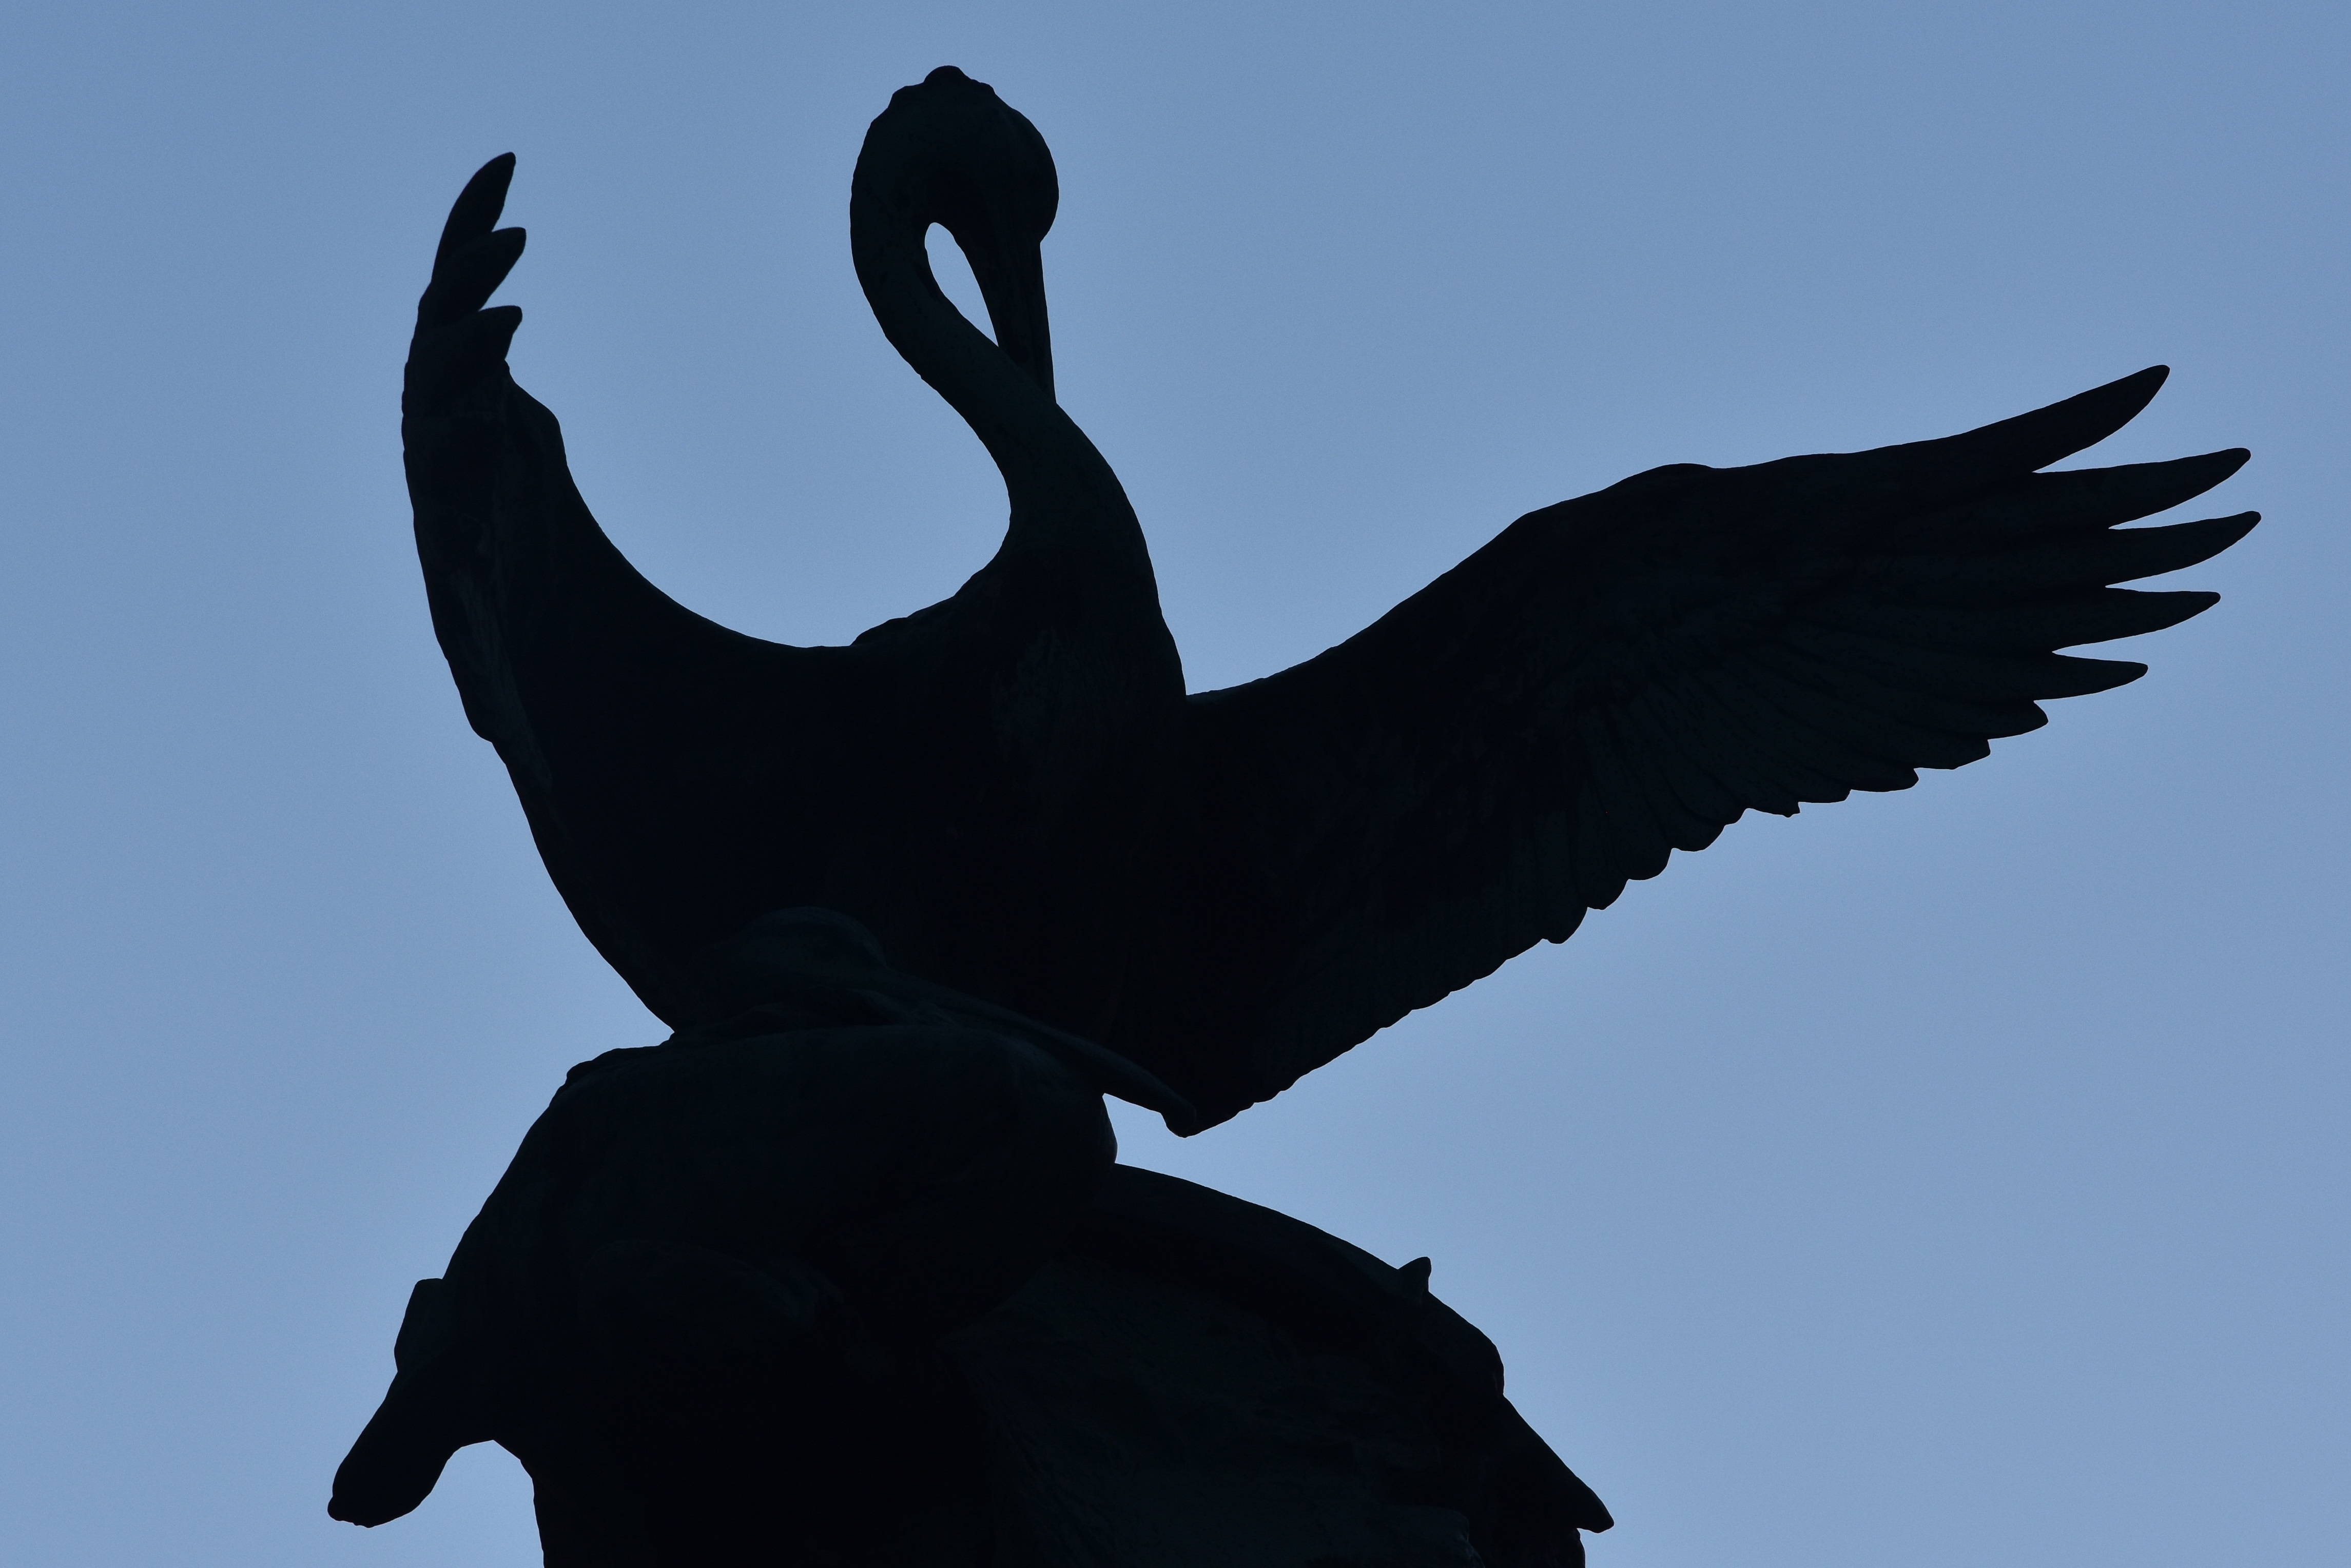
silhouette, bird, wing, animal, statue, eagle, black, swan, sculpture, wings, raven, image, water bird, perching bird